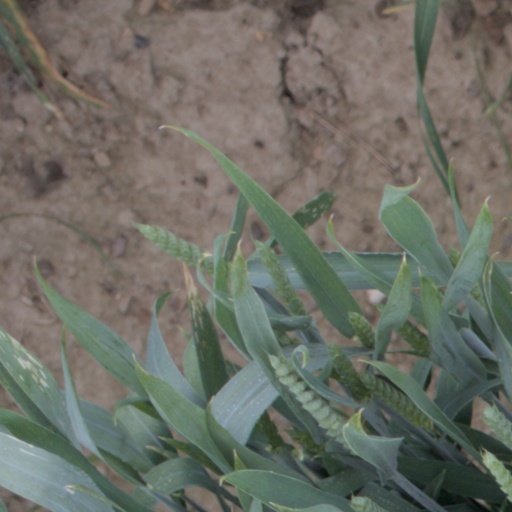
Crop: wheat